Gobbolino, the Witch's Cat

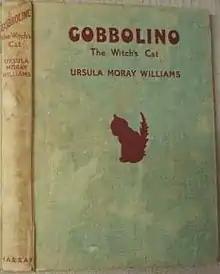
First edition (publ. George G. Harrap, 1942), illustrated by Williams

Gobbolino, The Witch's Cat is a children's novel by Ursula Moray Williams, published by George G. Harrap in 1942 with illustrations by the writer. It has been published with new illustrations more than once and a 70th anniversary edition of the self-illustrated version was published in the Puffin Modern Classics series. It has also been issued in abridged versions, sometimes retitled "Gobbolino the kitchen cat".